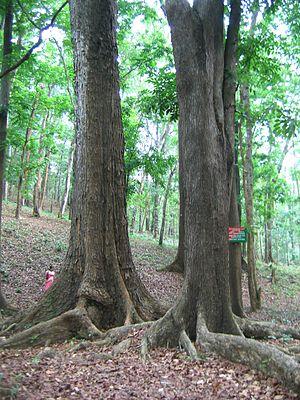
L'acajou est un nom vernaculaire ambigu qui désigne un ensemble d'arbres tropicaux de la famille des Méliacées, dont la caractéristique principale est d'avoir un bois de couleur rose pâle à rouge, odorant, durable et facile à travailler. Les fruits des acajous sont des capsules contenant des samares.